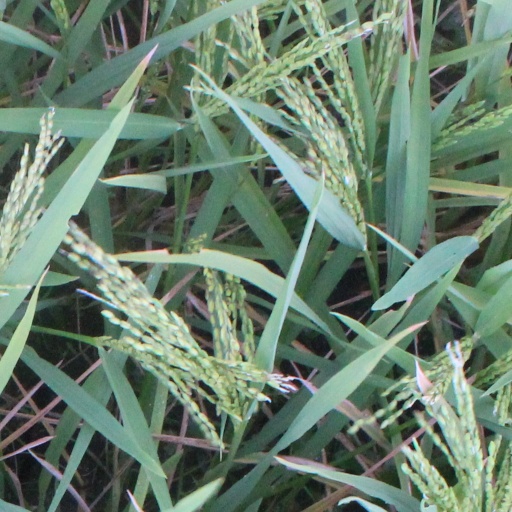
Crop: rice